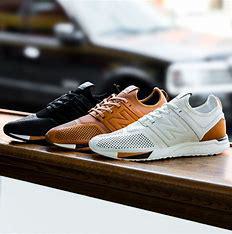
Brand: New
Model: Balance 247